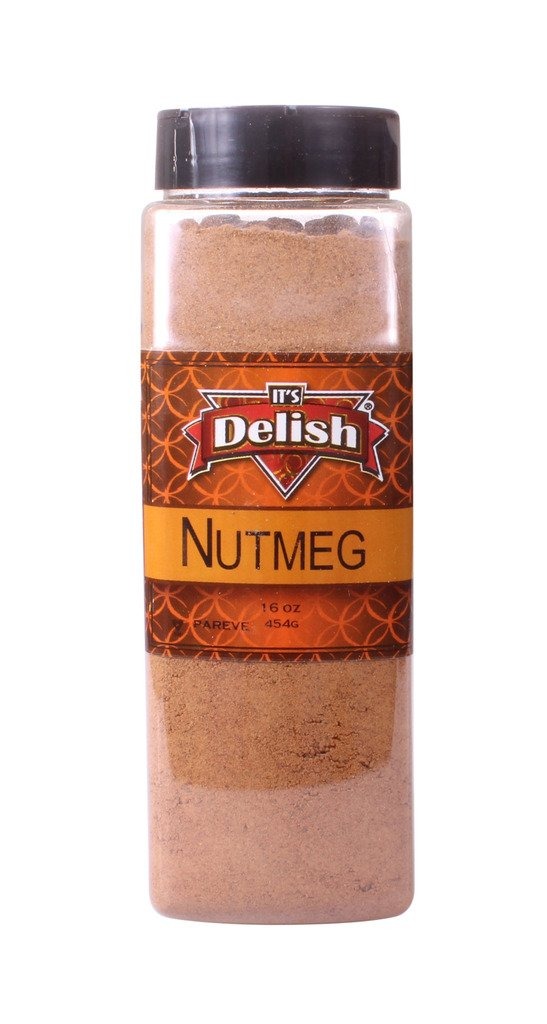
Item Name: It's Delish HERB
Bullet Point 1: Perfect seasoning for sweet and savory dishes in many cuisines
Bullet Point 2: Premium Quality Nutmeg Powder
Bullet Point 3: Bulk bag Its Delish brand
Bullet Point 4: Enhance your culinary experience with hearty flavor, bold taste and vibrant aroma
Bullet Point 5: Certified Kosher OU Packaged in the USA non-irradiated non-GMO and No MSG
Product Description: Its Delish Nutmeg (Ground). Great distinct flavor for potatoes, spinach, gingerbread and pumpkin pie.<p></p>It's Delish was established in 1992 and is located in North Hollywood, California. It's Delish is a food manufacturer and distributor who produces over 500 gourmet food products including licorice, sour belts, taffies, caramels, Jordan almonds, chocolates, nuts, fruits, trail mixes, spices, and the spice blends. It's Delish also produces organics and all natural products. We give you the opportunity to order from the factory direct!<p></p>It’s Delish! prides itself on the four pillars that are at the foundation of everything we do.<p></p>Innovation Quality Value Service
Value: nan
Unit: None

Price: 31.99